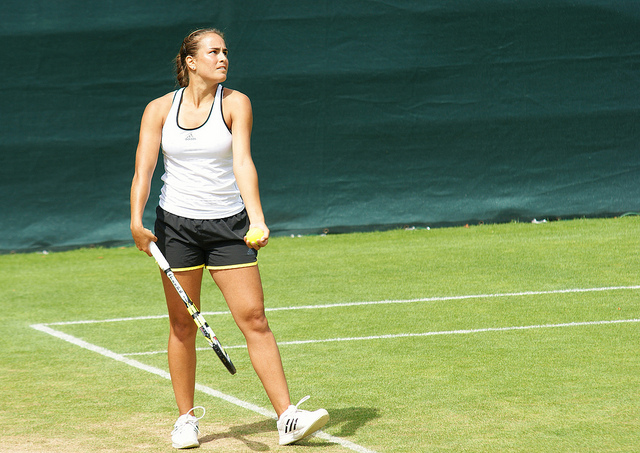
một nữ vận động viên tennis đang đứng ở trên sân cùng cái vợt và quả bóng